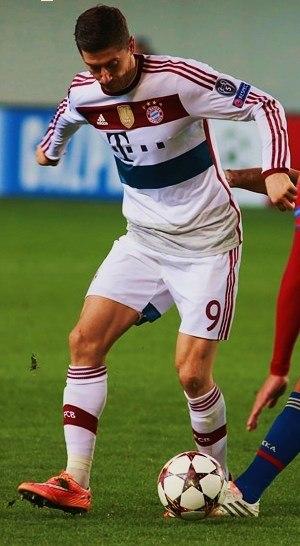
Robert Lewandowski, né le 21 août 1988 à Varsovie, est un footballeur international polonais évoluant au poste d'attaquant au Bayern de Munich et en sélection polonaise.